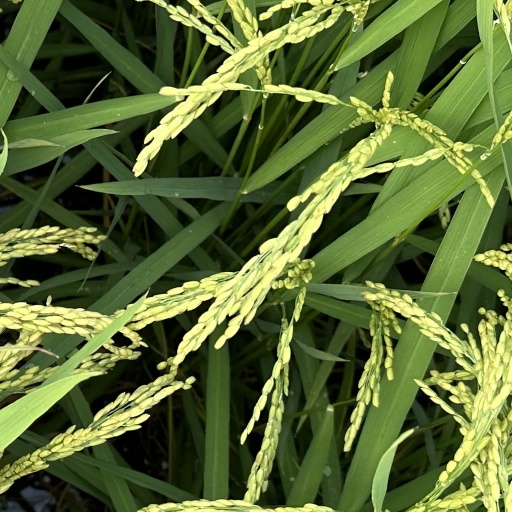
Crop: rice